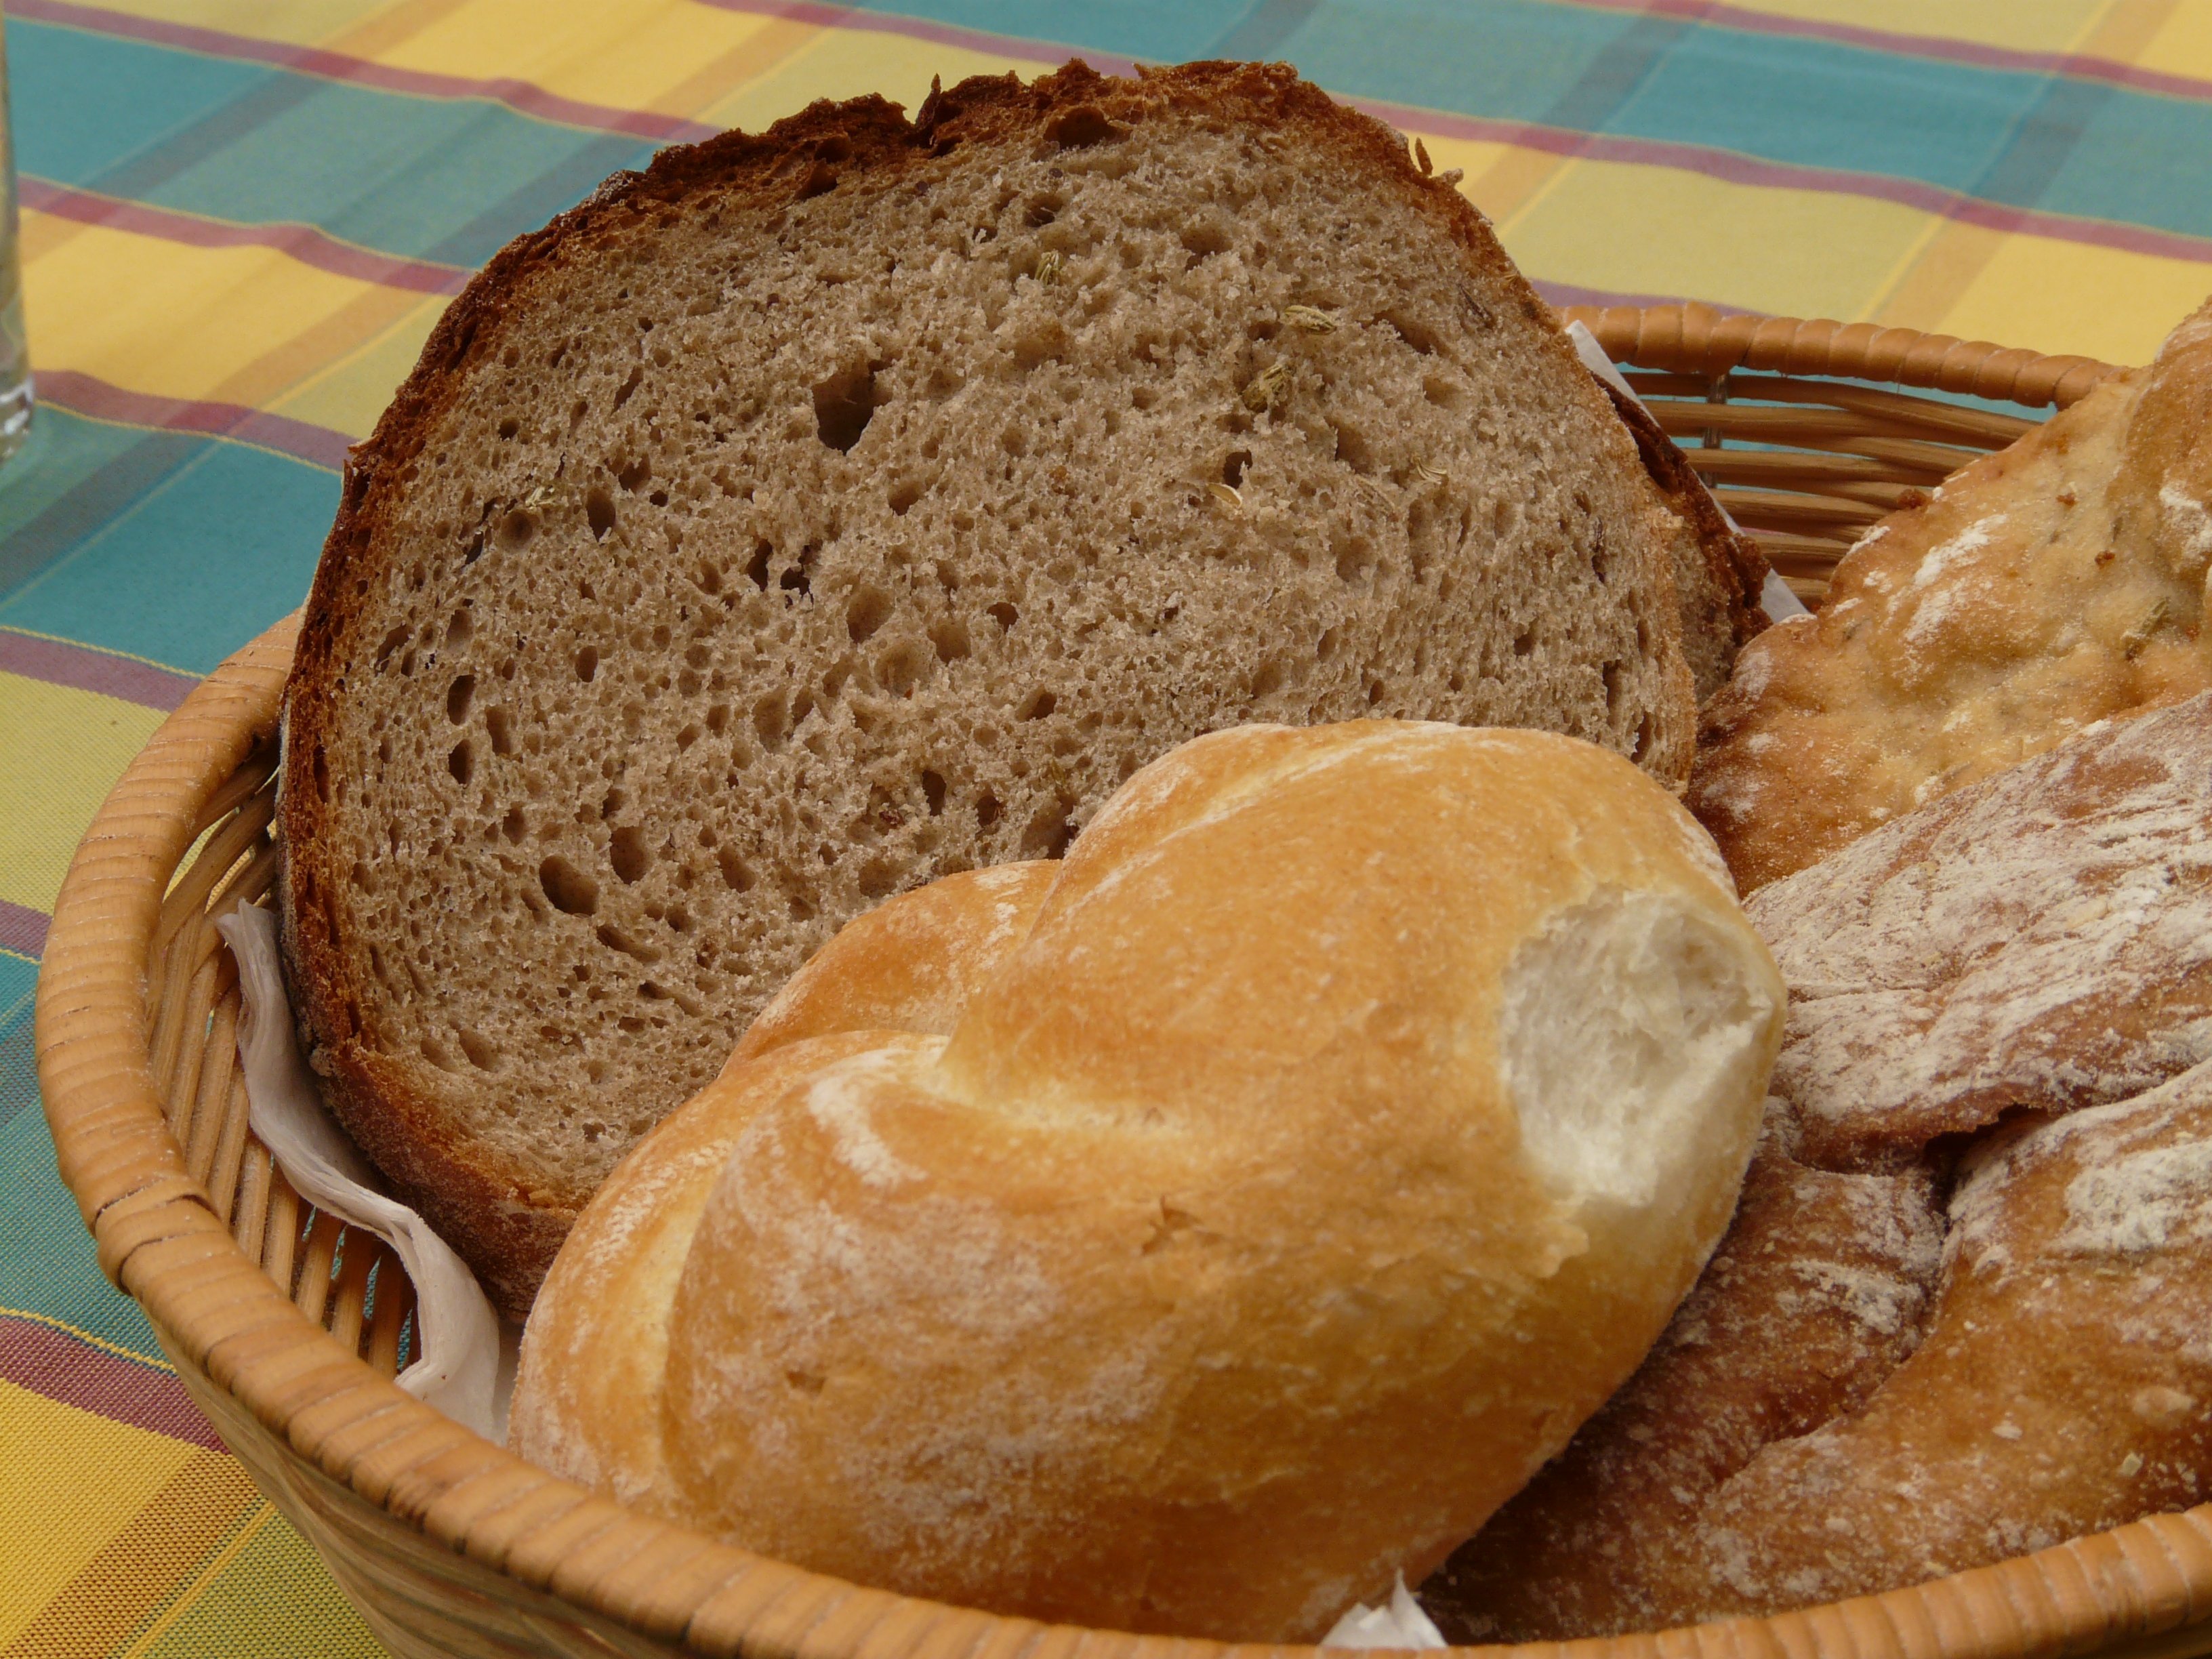
dish, food, breakfast, baking, eat, bread, sourdough, roll, ciabatta, baked goods, arouse, brown bread, beer bread, rye bread, breadbasket, grass family, whole grain, soda bread